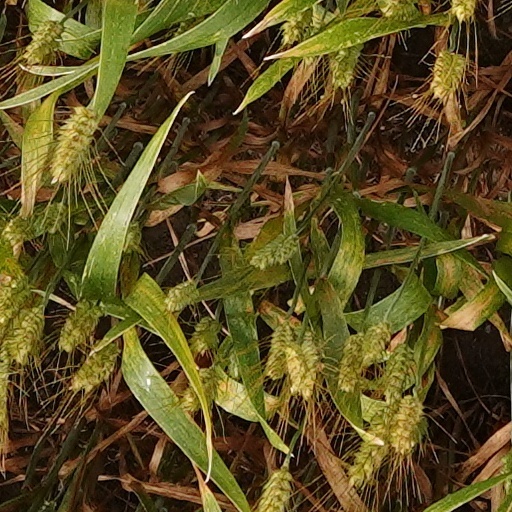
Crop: wheat